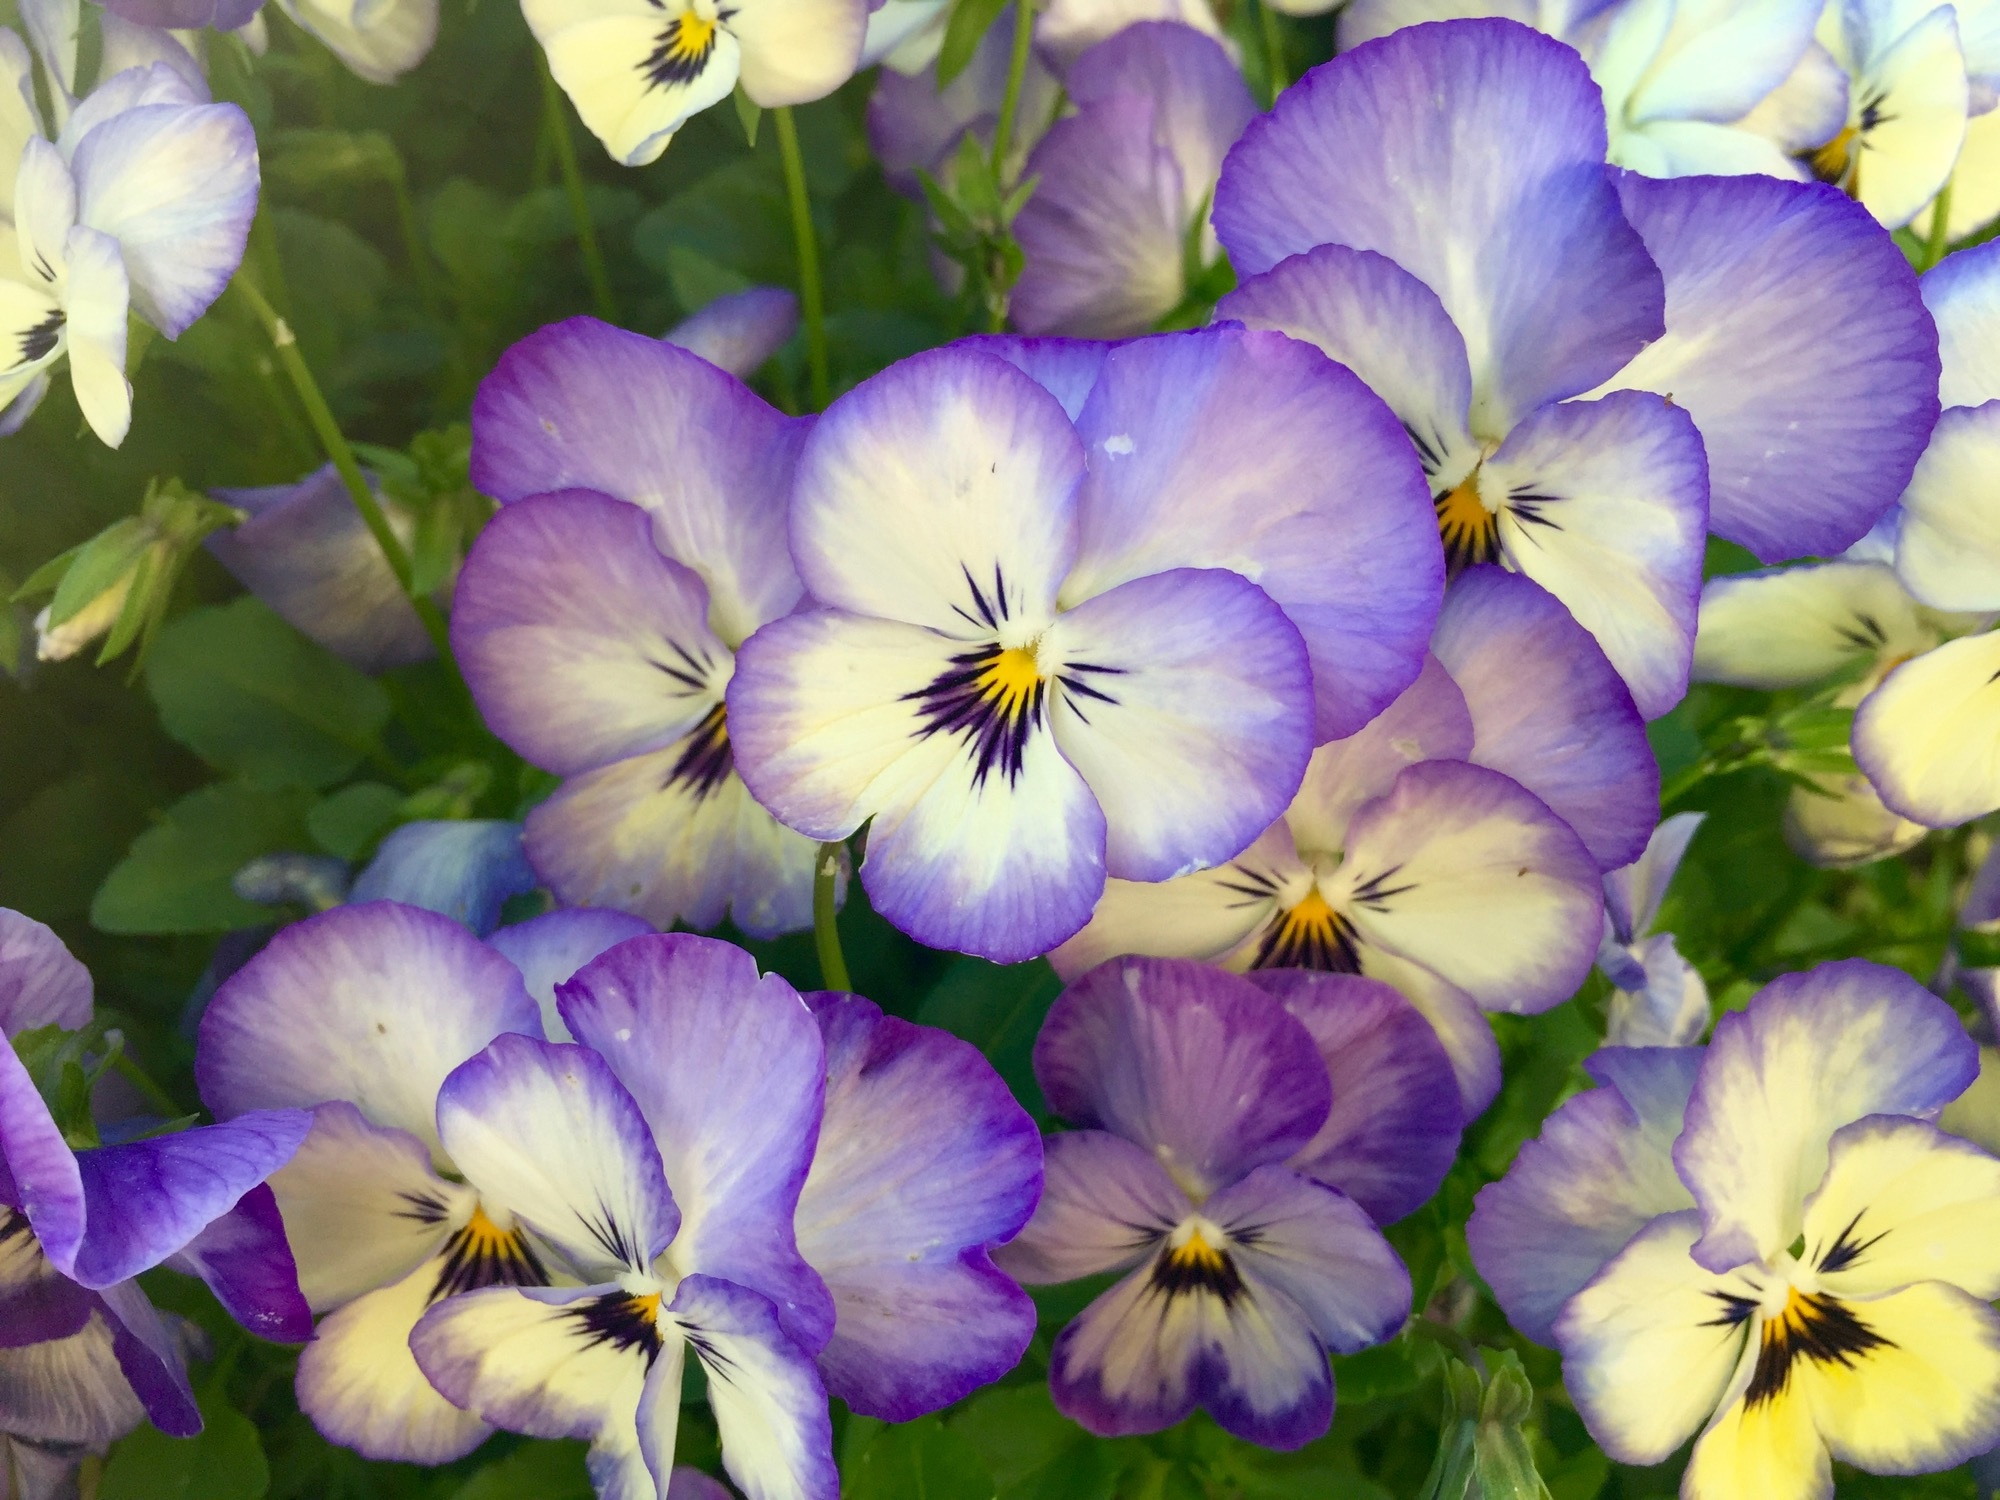
nature, blossom, plant, flower, purple, petal, bloom, summer, foliage, spring, green, macro, park, botany, blooming, colorful, yellow, garden, flora, perennial, wildflower, flowers, close up, eye, violet, bright, springtime, flowerbed, tricolor, horticulture, vibrant, flower garden, viola, pansies, macro photography, pansy, flowering plant, annual plant, land plant, violet family, malpighiales